Javier Hernández

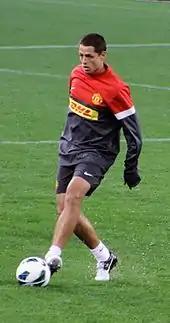
Hernández during a training session with Manchester United in 2012

On 25 January, Hernández scored the equalizing goal of a 3–2 comeback away win over Blackpool. Four days later he scored his first FA Cup goal as he netted the winner in a 2–1 away victory over Southampton. Hernández netted twice in a 4–0 away win over Wigan on 26 February. Eight days later, he netted a late consolation goal in a 3–1 derby defeat away to Liverpool. Hernández netted twice in a 2–1 home win over Marseille on 15 March, sending United through to the quarter-finals of the Champions League. On 2 April, he scored the final goal against West Ham United as they came from two goals down to claim a 4–2 away win. On 8 April, Hernández was revealed as a contender for the PFA Young Player of the Year award alongside teammate Nani. Four days later, he opened the scoring in the 2–1 quarter-final win over Chelsea in the Champions League, with the game ending 3–1 on aggregate, sending United through to the semi-finals. He continued his goal scoring form on 23 April scoring the winning goal with a header in the 1–0 home win over Everton.